Madeleine Blair

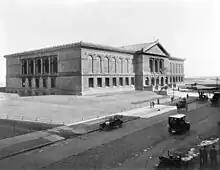
Chicago Art Institute, 1900

After quitting her job, Madeleine sought out a department store customer, Madame C., a French-Canadian who ran the brothel Custom House Place. Following a brief interview, Madame agreed to lodge Madeleine, and she began to work as a prostitute once again. Due to Madeleine's continued disdain for both prostitution and liquor, however, she was quickly rejected by the other girls of the house. On her first night of work, Madeleine met a customer who suggested that she seek work instead at a higher caliber house on Dearborn Street that was run more fairly than Custom House Place.